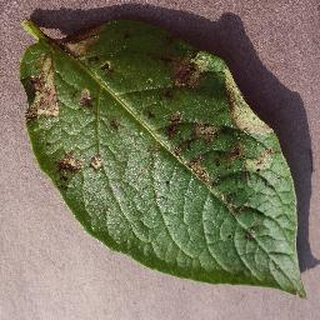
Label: potato_late_blight